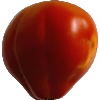
Label: Tomato 1